Lourdes Grobet

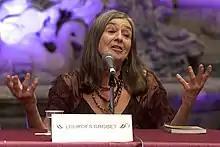
Grobet in 2018

Lourdes Grobet Argüelles (25 July 1940 – 15 July 2022) was a Mexican contemporary photographer, known for her photographs of Mexican lucha libre wrestlers.